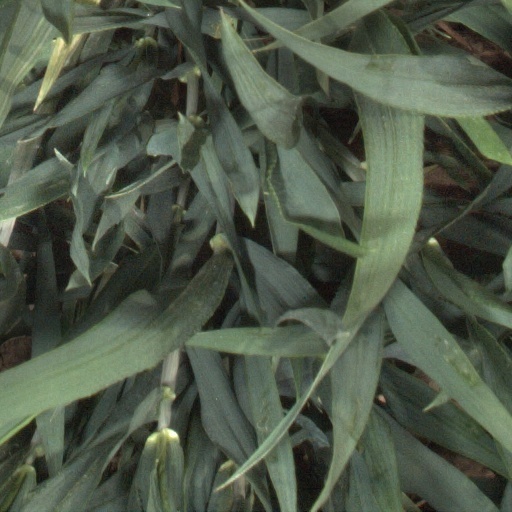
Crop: wheat